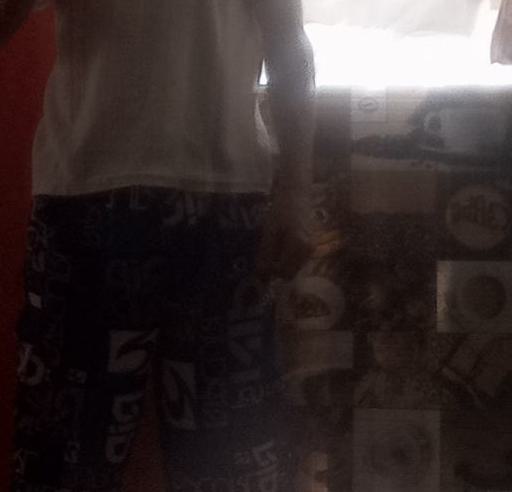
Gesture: no_gesture